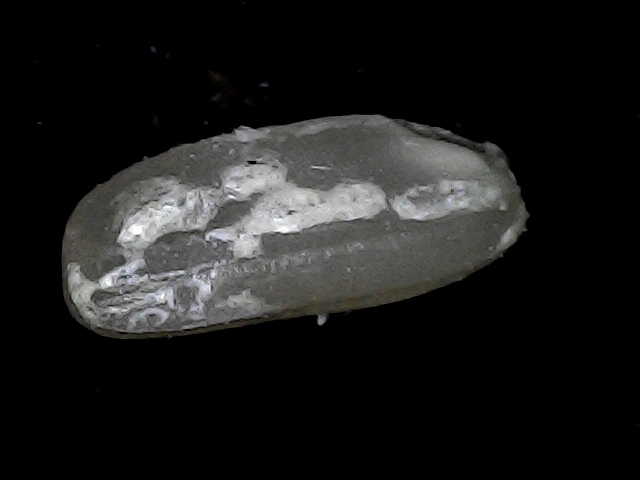
Rice variety: BD79